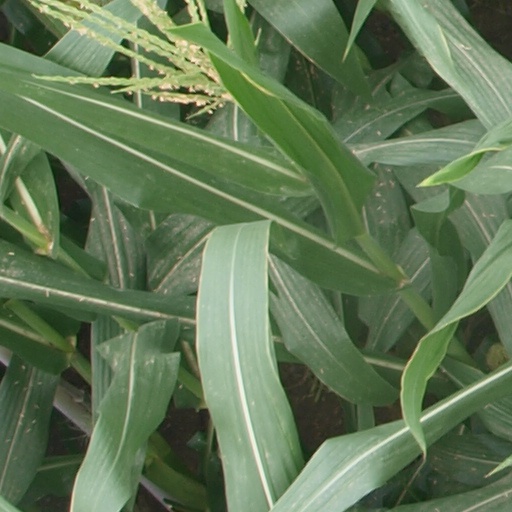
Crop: maize; corn